Shakespeare's influence on Tolkien

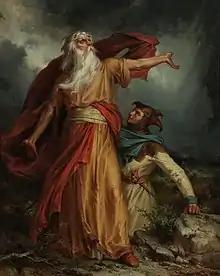
Illustration of Shakespeare's King Lear

The Tolkien scholar Michael Drout argues that the section of "The Return of the King" in which war comes to the land of Gondor, and its kingship comes into question, has a series of literary connections with Shakespeare's "King Lear".